You Are Here (2010 film)

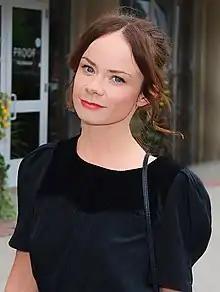
Nadia Litz at TIFF in 2010.

As with Wright, Cockburn thought of casting Nadia Litz after seeing her in "Monkey Warfare". It was Wright who told Litz about Cockburn's project. "I read the script five times before I could comment on it... Sometimes I think it makes more sense on paper. Not in a bad way."